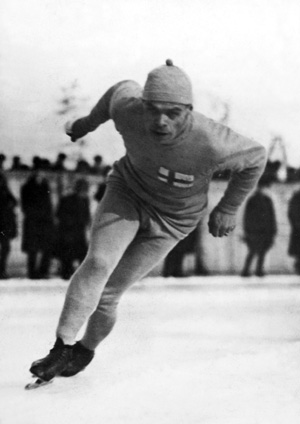
Les Jeux olympiques d'hiver de 1924, officiellement connus comme les Iᵉʳˢ Jeux olympiques d'hiver, ont lieu à Chamonix-Mont-Blanc, en France, du 25 janvier au 5 février 1924. Après l'attribution des Jeux olympiques d'été de 1924 à la ville de Paris et alors que des sports comme le patinage artistique ou le hockey sur glace ont déjà figuré au programme des Jeux, notamment à Anvers en 1920, le Comité international olympique donne son feu vert à la tenue d'une première compétition de sports d'hiver. Face aux réticences des pays nordiques qui craignent qu'une telle épreuve nuise à leur propre compétition, les Jeux nordiques, les Jeux de Chamonix ne revêtent dans un premier temps aucun caractère olympique et se tiennent alors en tant que « Semaine internationale des sports d'hiver » donnée dans le cadre des Jeux de Paris et sous le patronage du CIO.